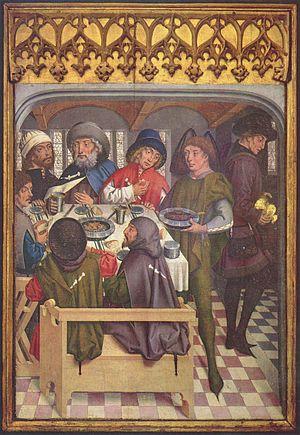
La domerie d'Aubrac, également hôpital d'Aubrac, est un ancien monastère français situé sur le haut-plateau d'Aubrac dans le village d'Aubrac, dans le département de l'Aveyron en région Occitanie.